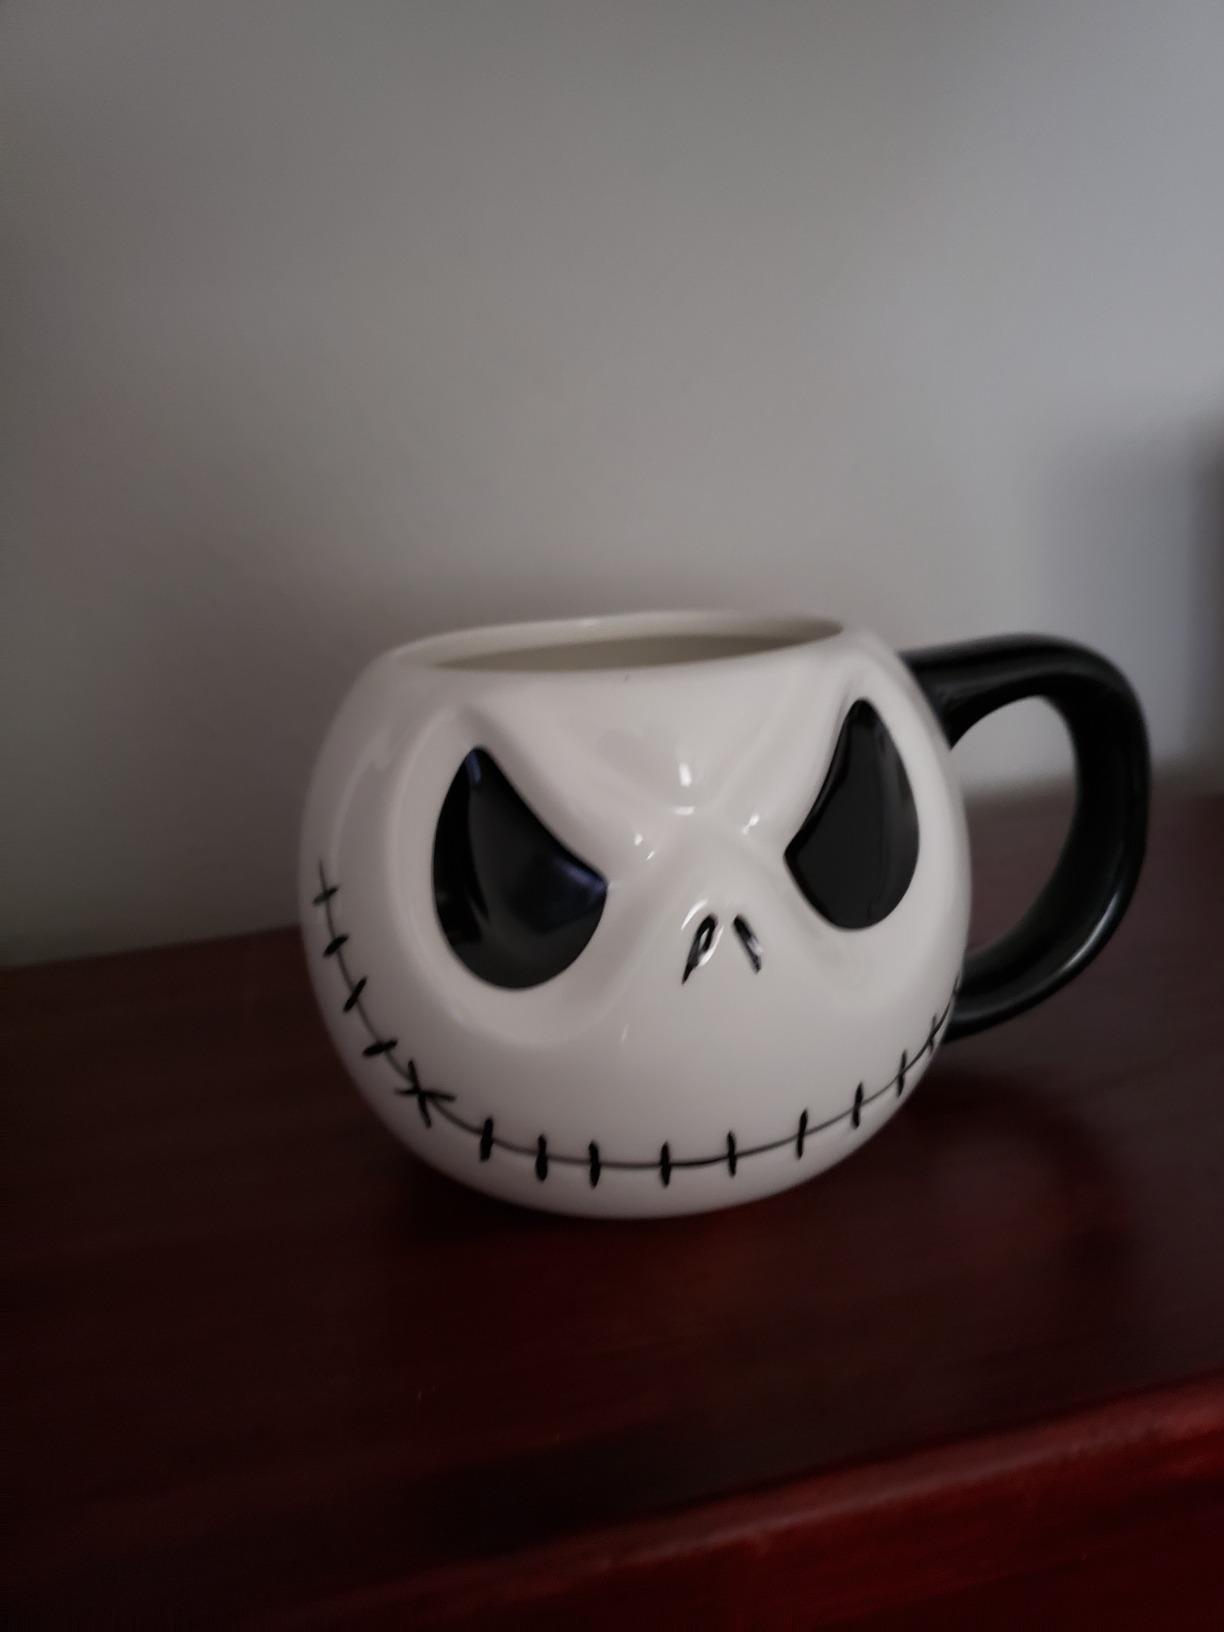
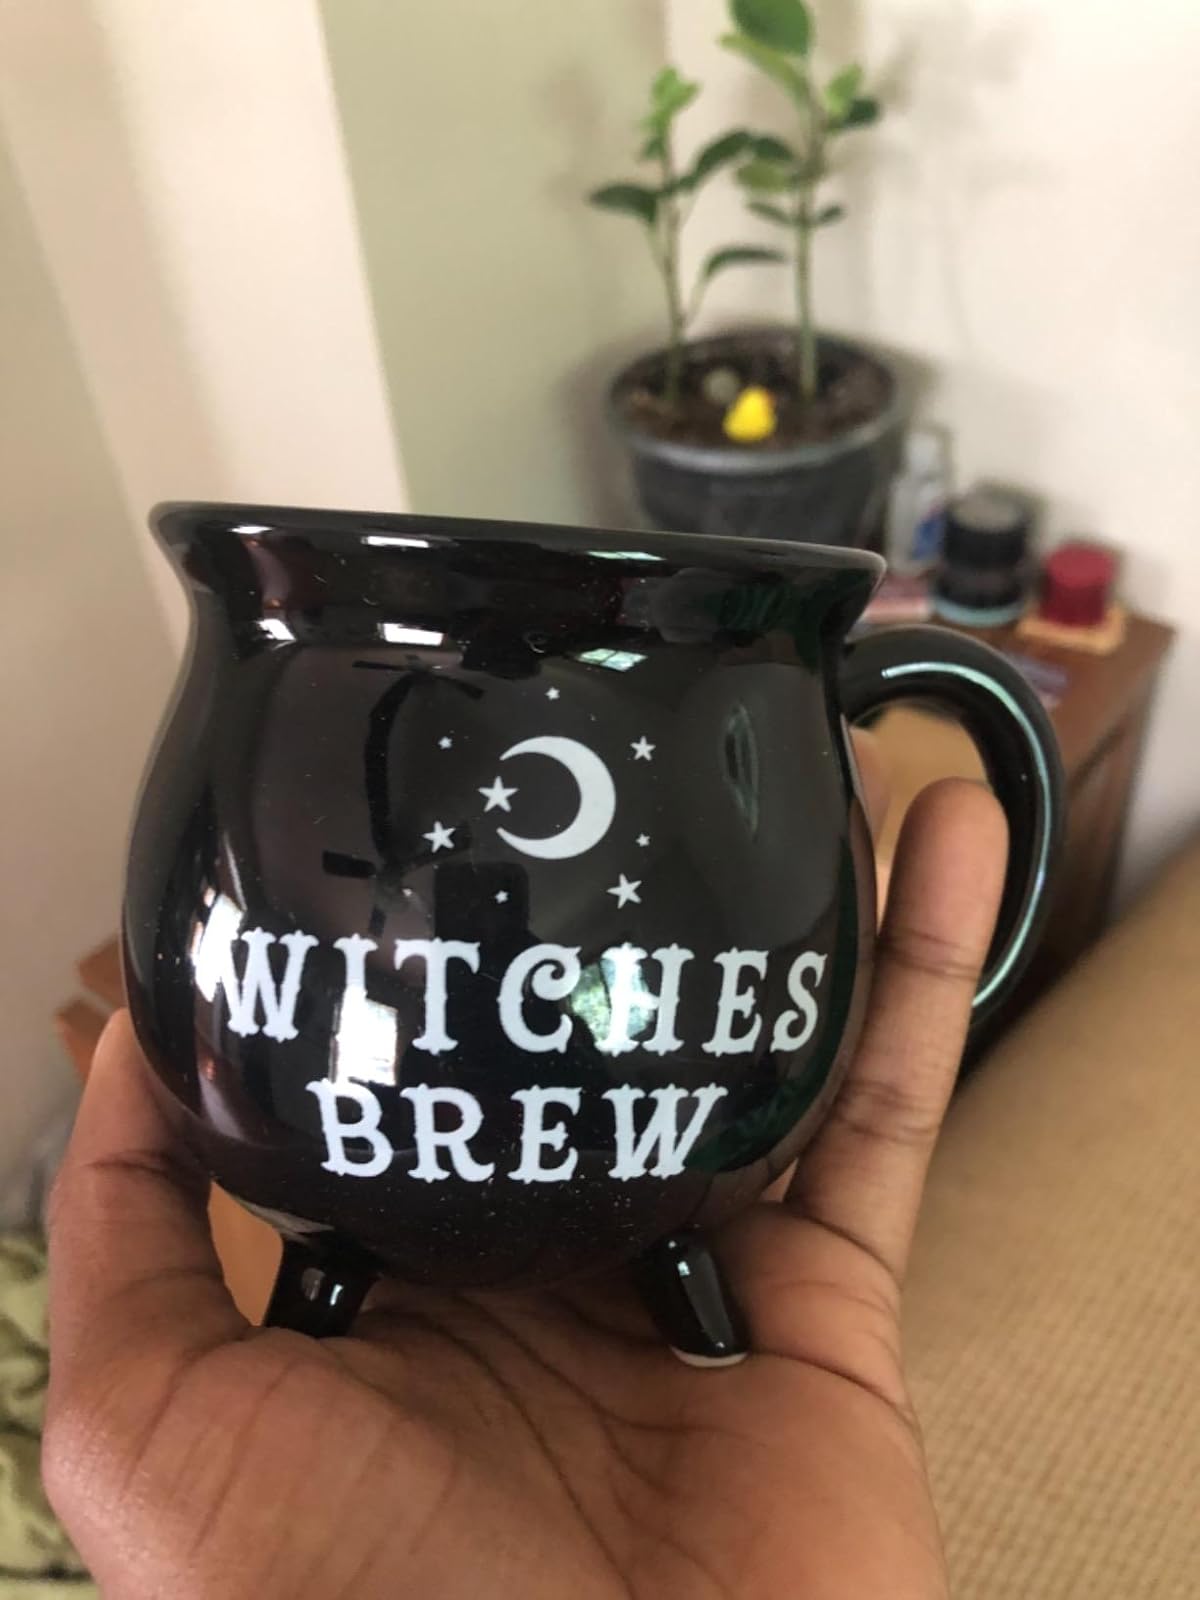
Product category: items_mug
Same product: no